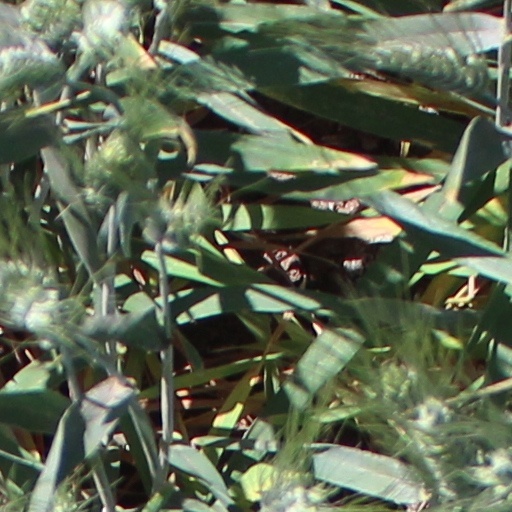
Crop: wheat